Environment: real
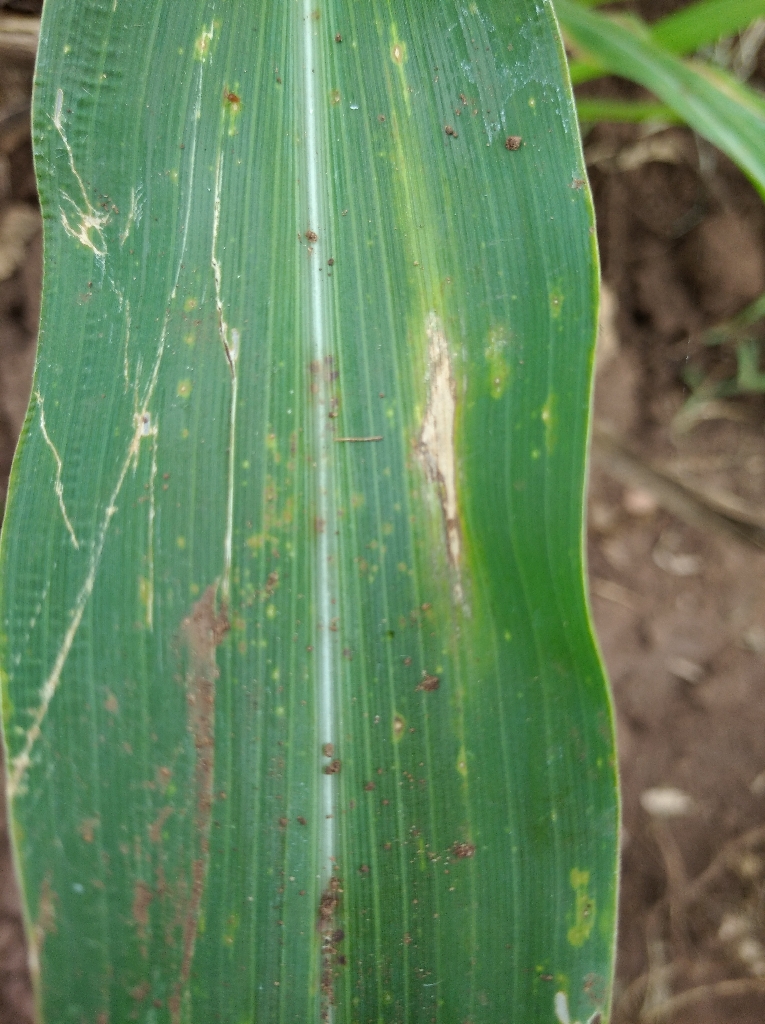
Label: northern_corn_leaf_blight